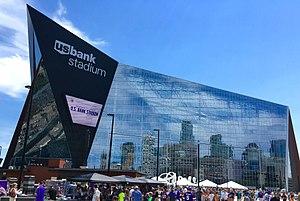
L' U.S. Bank Stadium est un stade couvert de football américain situé à Minneapolis, au Minnesota, aux États-Unis.
Le Super Bowl LII est un match de football américain constituant la finale de la saison 2017 de la NFL. Il s'agit de la 52ᵉ édition du Super Bowl.
Les Vikings du Minnesota est une franchise de la National Football League basée à Minneapolis. Elle évolue actuellement dans la Division Nord de la National Football Conference.